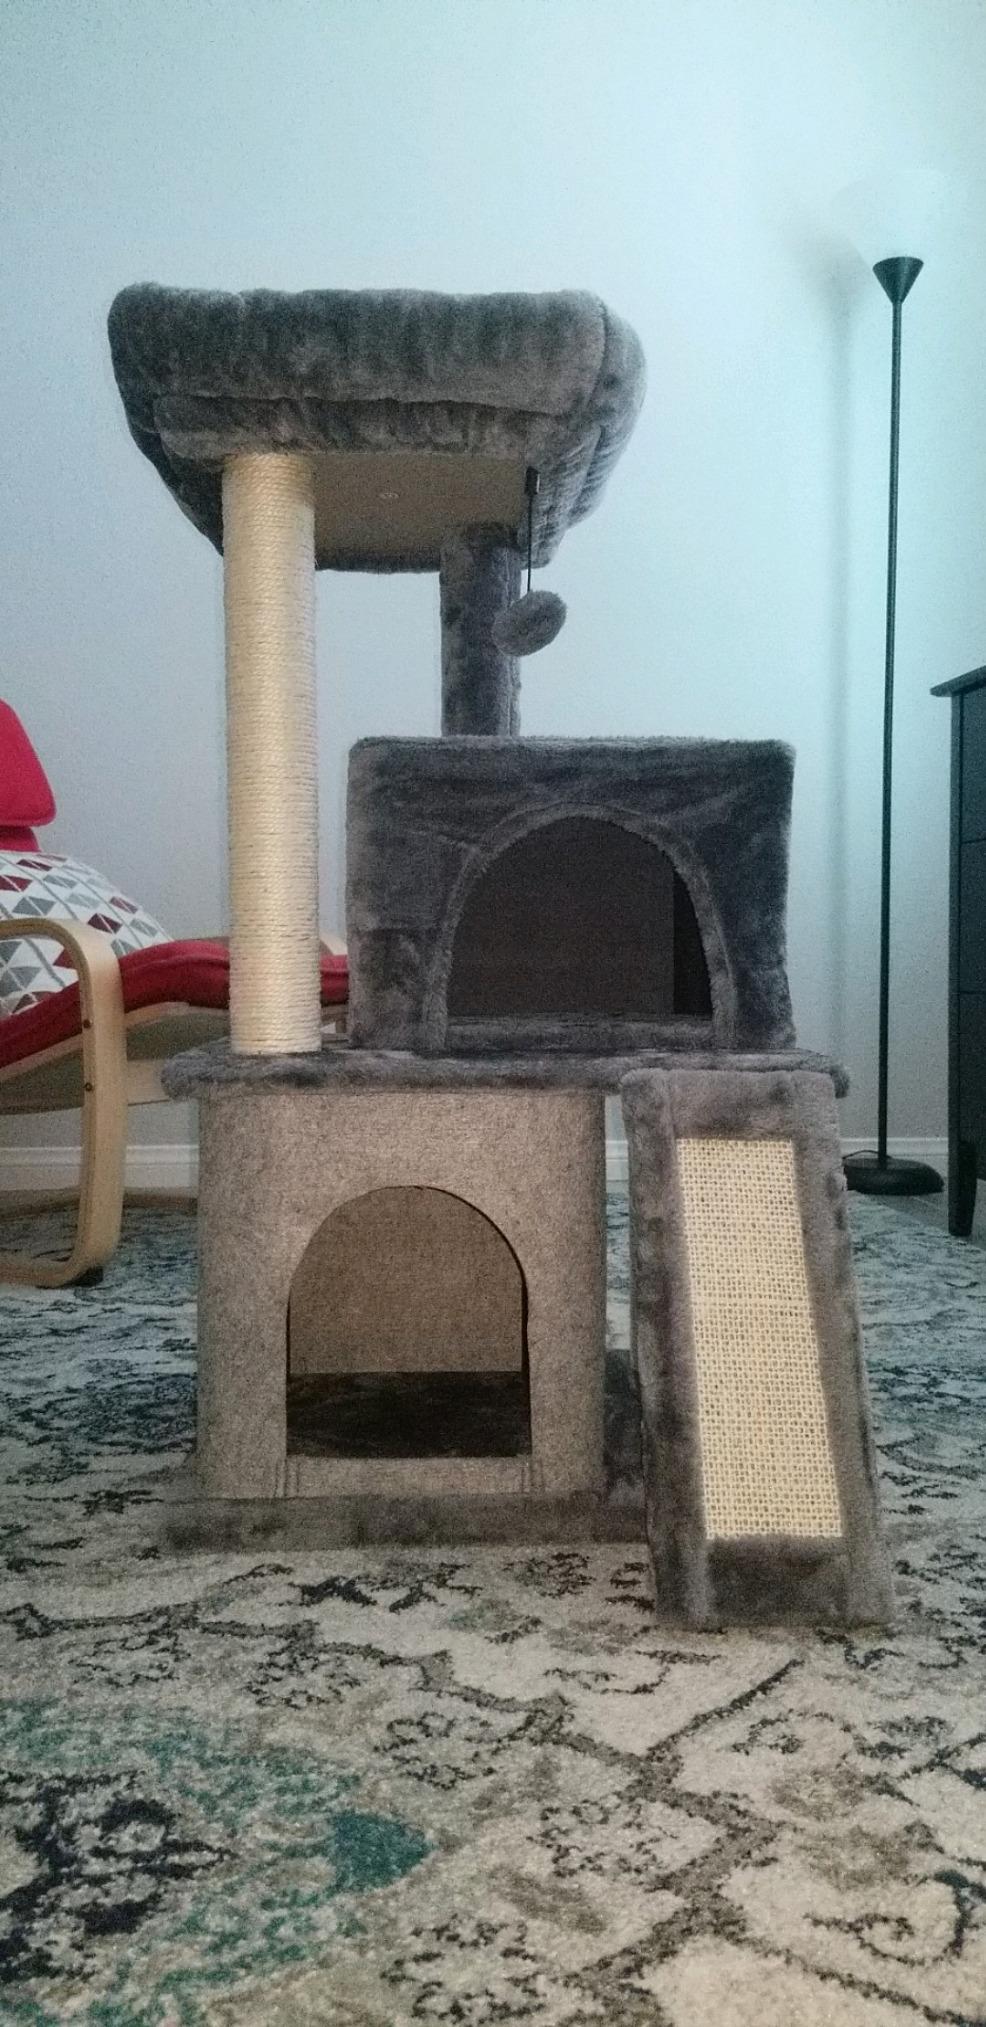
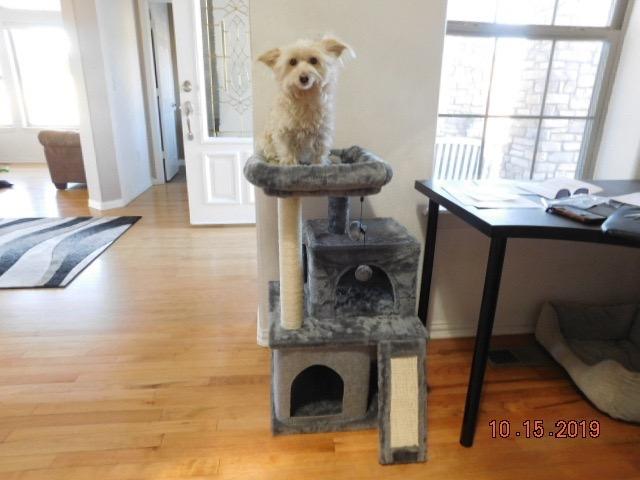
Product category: items_cat tree
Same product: yes